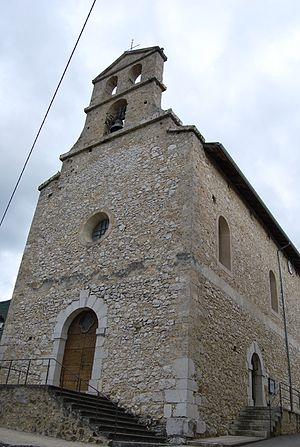
Eglise de Saint-André Saint-André-en-Royans
Cet article recense les monuments historiques de l'Isère, en France.
Saint-André-en-Royans est une commune française située dans le département de l'Isère, en région Auvergne-Rhône-Alpes. Elle fait partie de la communauté de communes de Saint-Marcellin Vercors Isère Communauté.